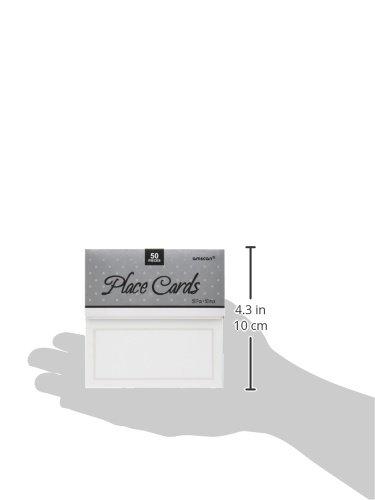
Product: White Pearlized Wedding Place Cards 50ct | Wedding and Engagement Party
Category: Home & Kitchen | Kitchen & Dining | Kitchen & Table Linens | Accessories | Place Cards & Place Card Holders
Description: White pearl wedding place cards with silver metal band.
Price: $9.99
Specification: ProductDimensions:2.5x0.1x2inches|ItemWeight:2.4ounces|ShippingWeight:2.4ounces(Viewshippingratesandpolicies)|ASIN:B0032UVB7G|Itemmodelnumber:340248|Manufacturerrecommendedage:5yearsandup